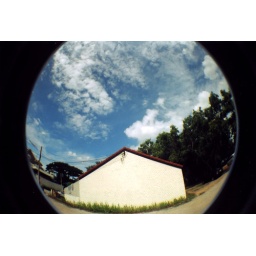
i took this photo by Lomo fish eye when i went tot the beach with my university.